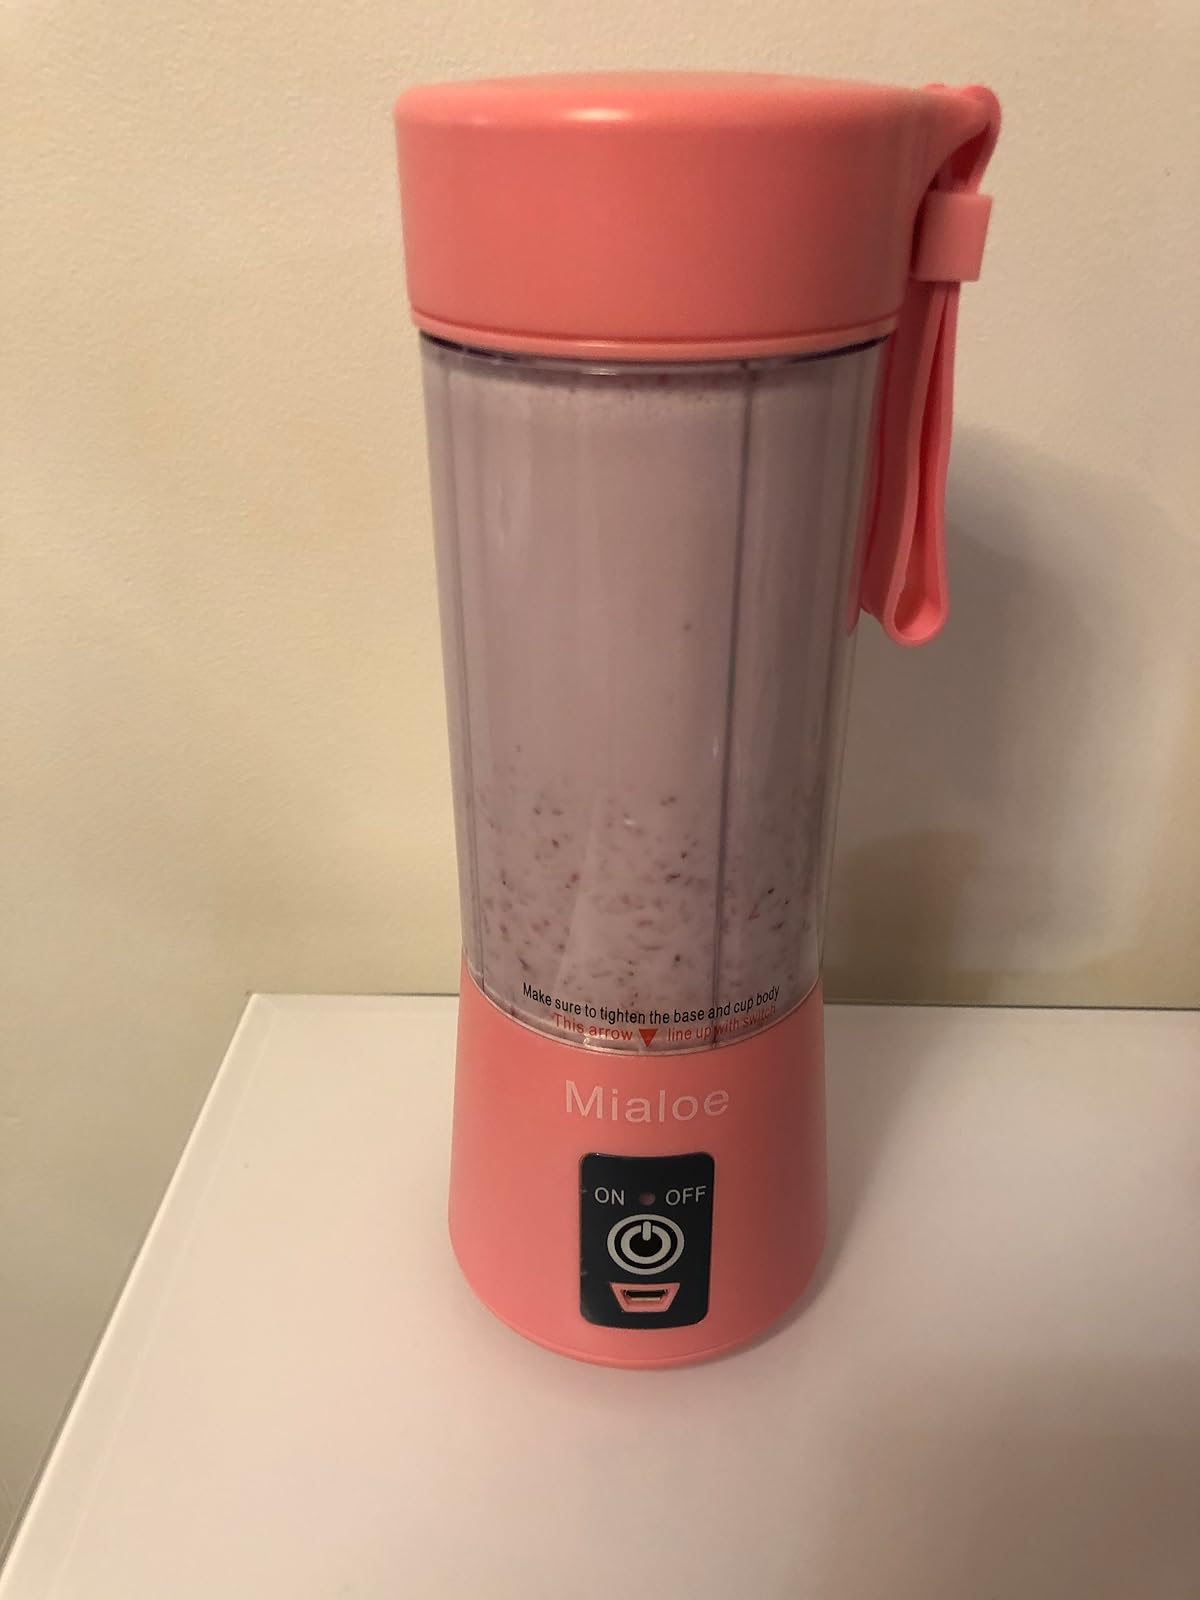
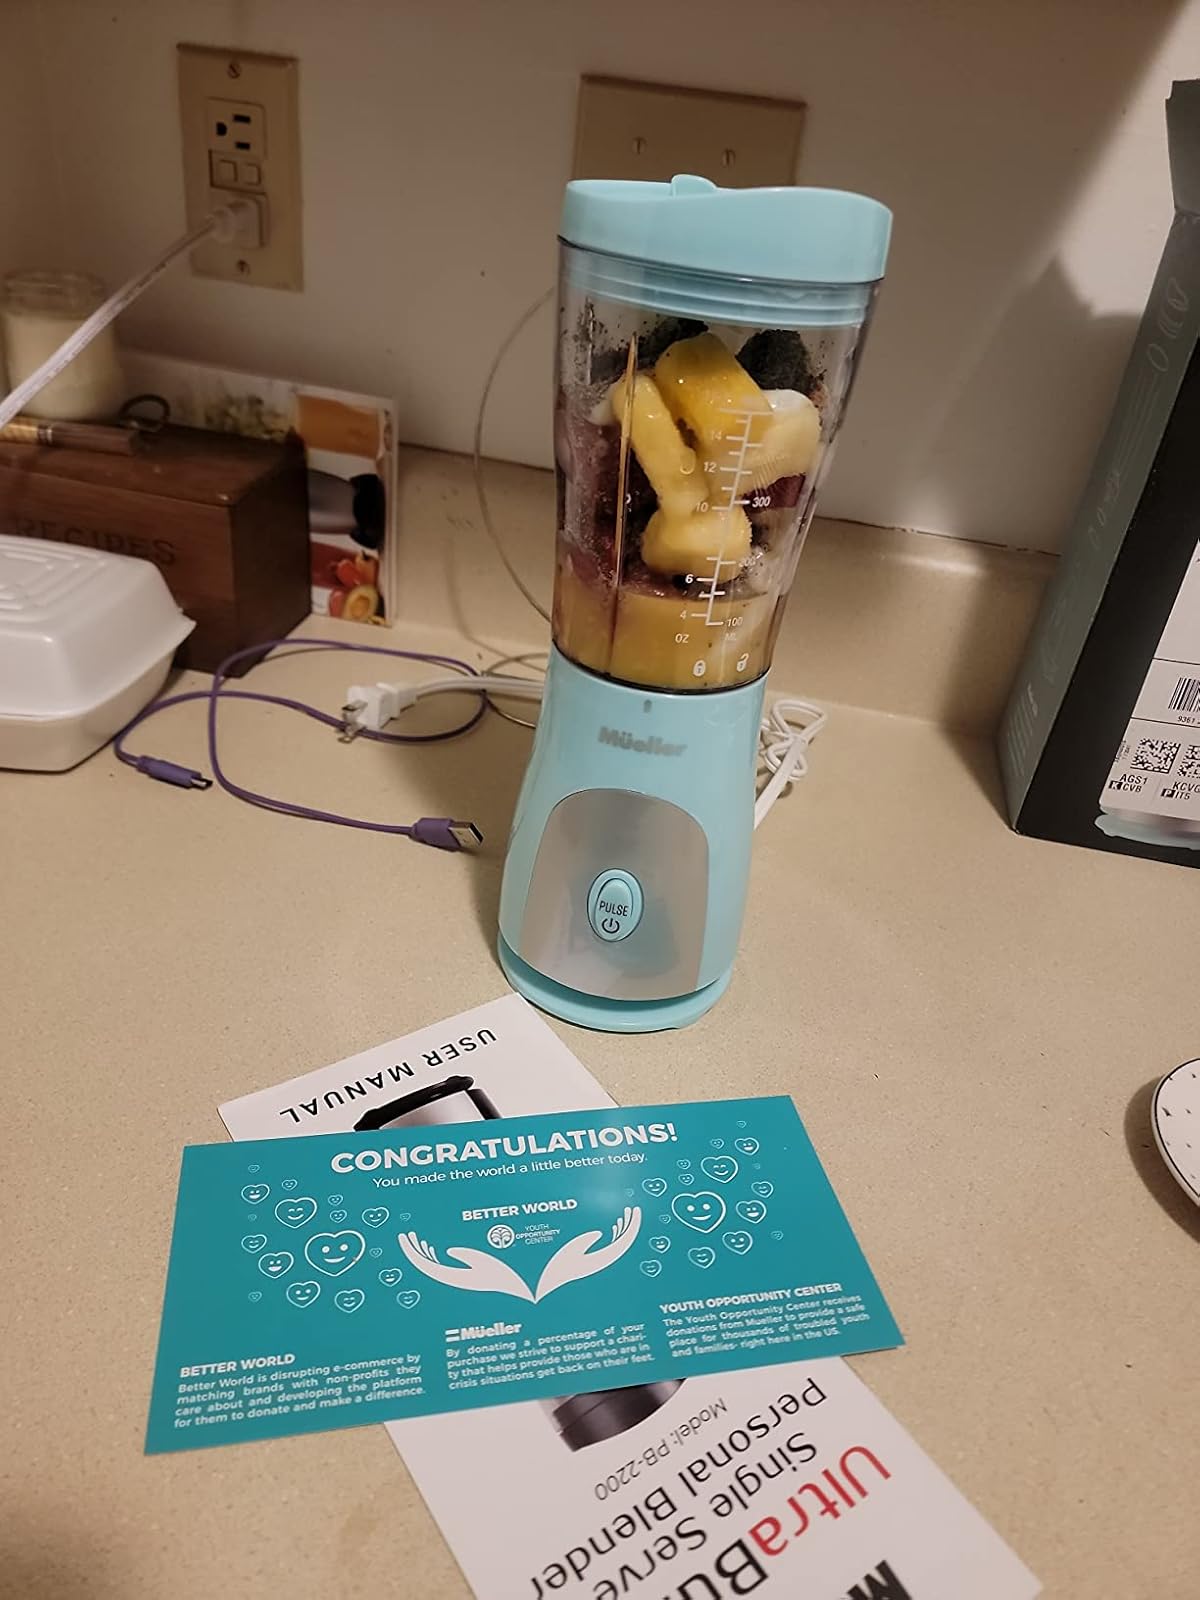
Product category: items_blender
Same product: no